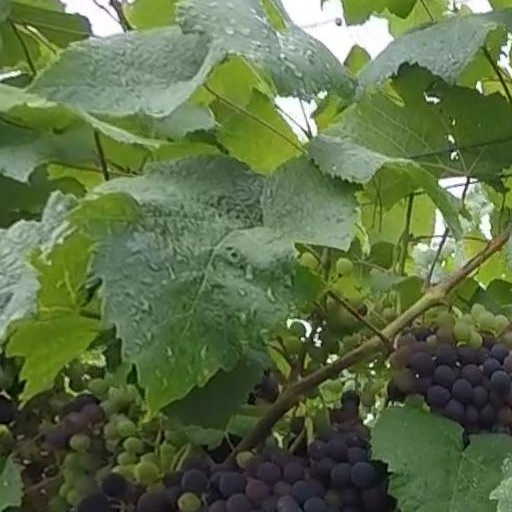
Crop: grape